Rügen

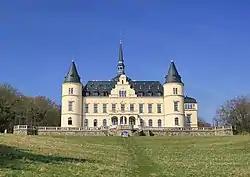
Ralswiek Castle

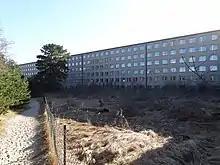
KdF Building Prora

After the death of the last Slav prince of the "Wizlawiden" ("House of Wizlaw") dynasty, Wizlaw III, in 1325, the principality was acquired by the duchy of Pomerania-Wolgast as a consequence of the 1321 inheritance agreement, and from 1368/72–1451 was part of the estate of a branch line, the dukes of Pomerania-Barth. This state of affairs, together with the disputes over the Danish throne that occurred at that time, led to the Rügen wars of succession. After they had played out, the former principality went in 1354 to Pomerania-Wolgast and thus became part of the Holy Roman Empire.